Siargao (film)

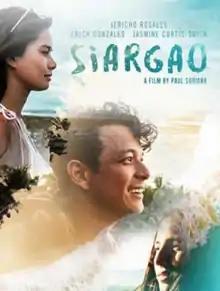
Official theatrical poster

Siargao is a 2017 Philippine surf romance film directed by Paul Soriano. Starring Jericho Rosales, Erich Gonzales, and Jasmine Curtis-Smith, it is produced under Soriano's own company Ten17P.